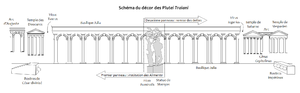
Schéma du décor en arrière-plan des Plutei Traiani.
Les Anaglyphes de Trajan sont deux panneaux en marbre ornés de bas-reliefs qui datent du début du IIᵉ siècle. Ils sont actuellement exposés dans la Curie Julia mais ne font pas partie de cet édifice à l'origine. Ils offrent de précieux renseignements sur la topographie du Forum du début du IIᵉ siècle qui est représenté sur toute sa longueur en arrière-plan sur les reliefs.